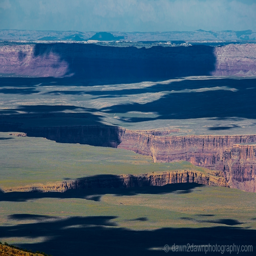
passing clouds produce shadows on the landscape around a city